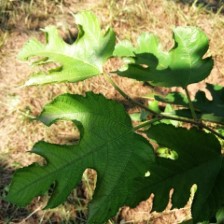
Variety: RedKing